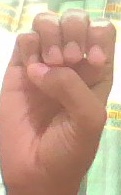
ASL sign: E